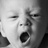
Emotion: neutral